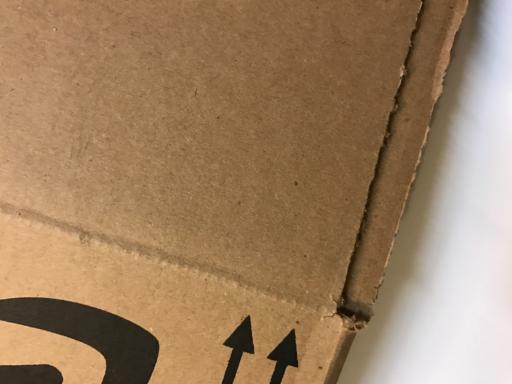
Waste category: cardboard